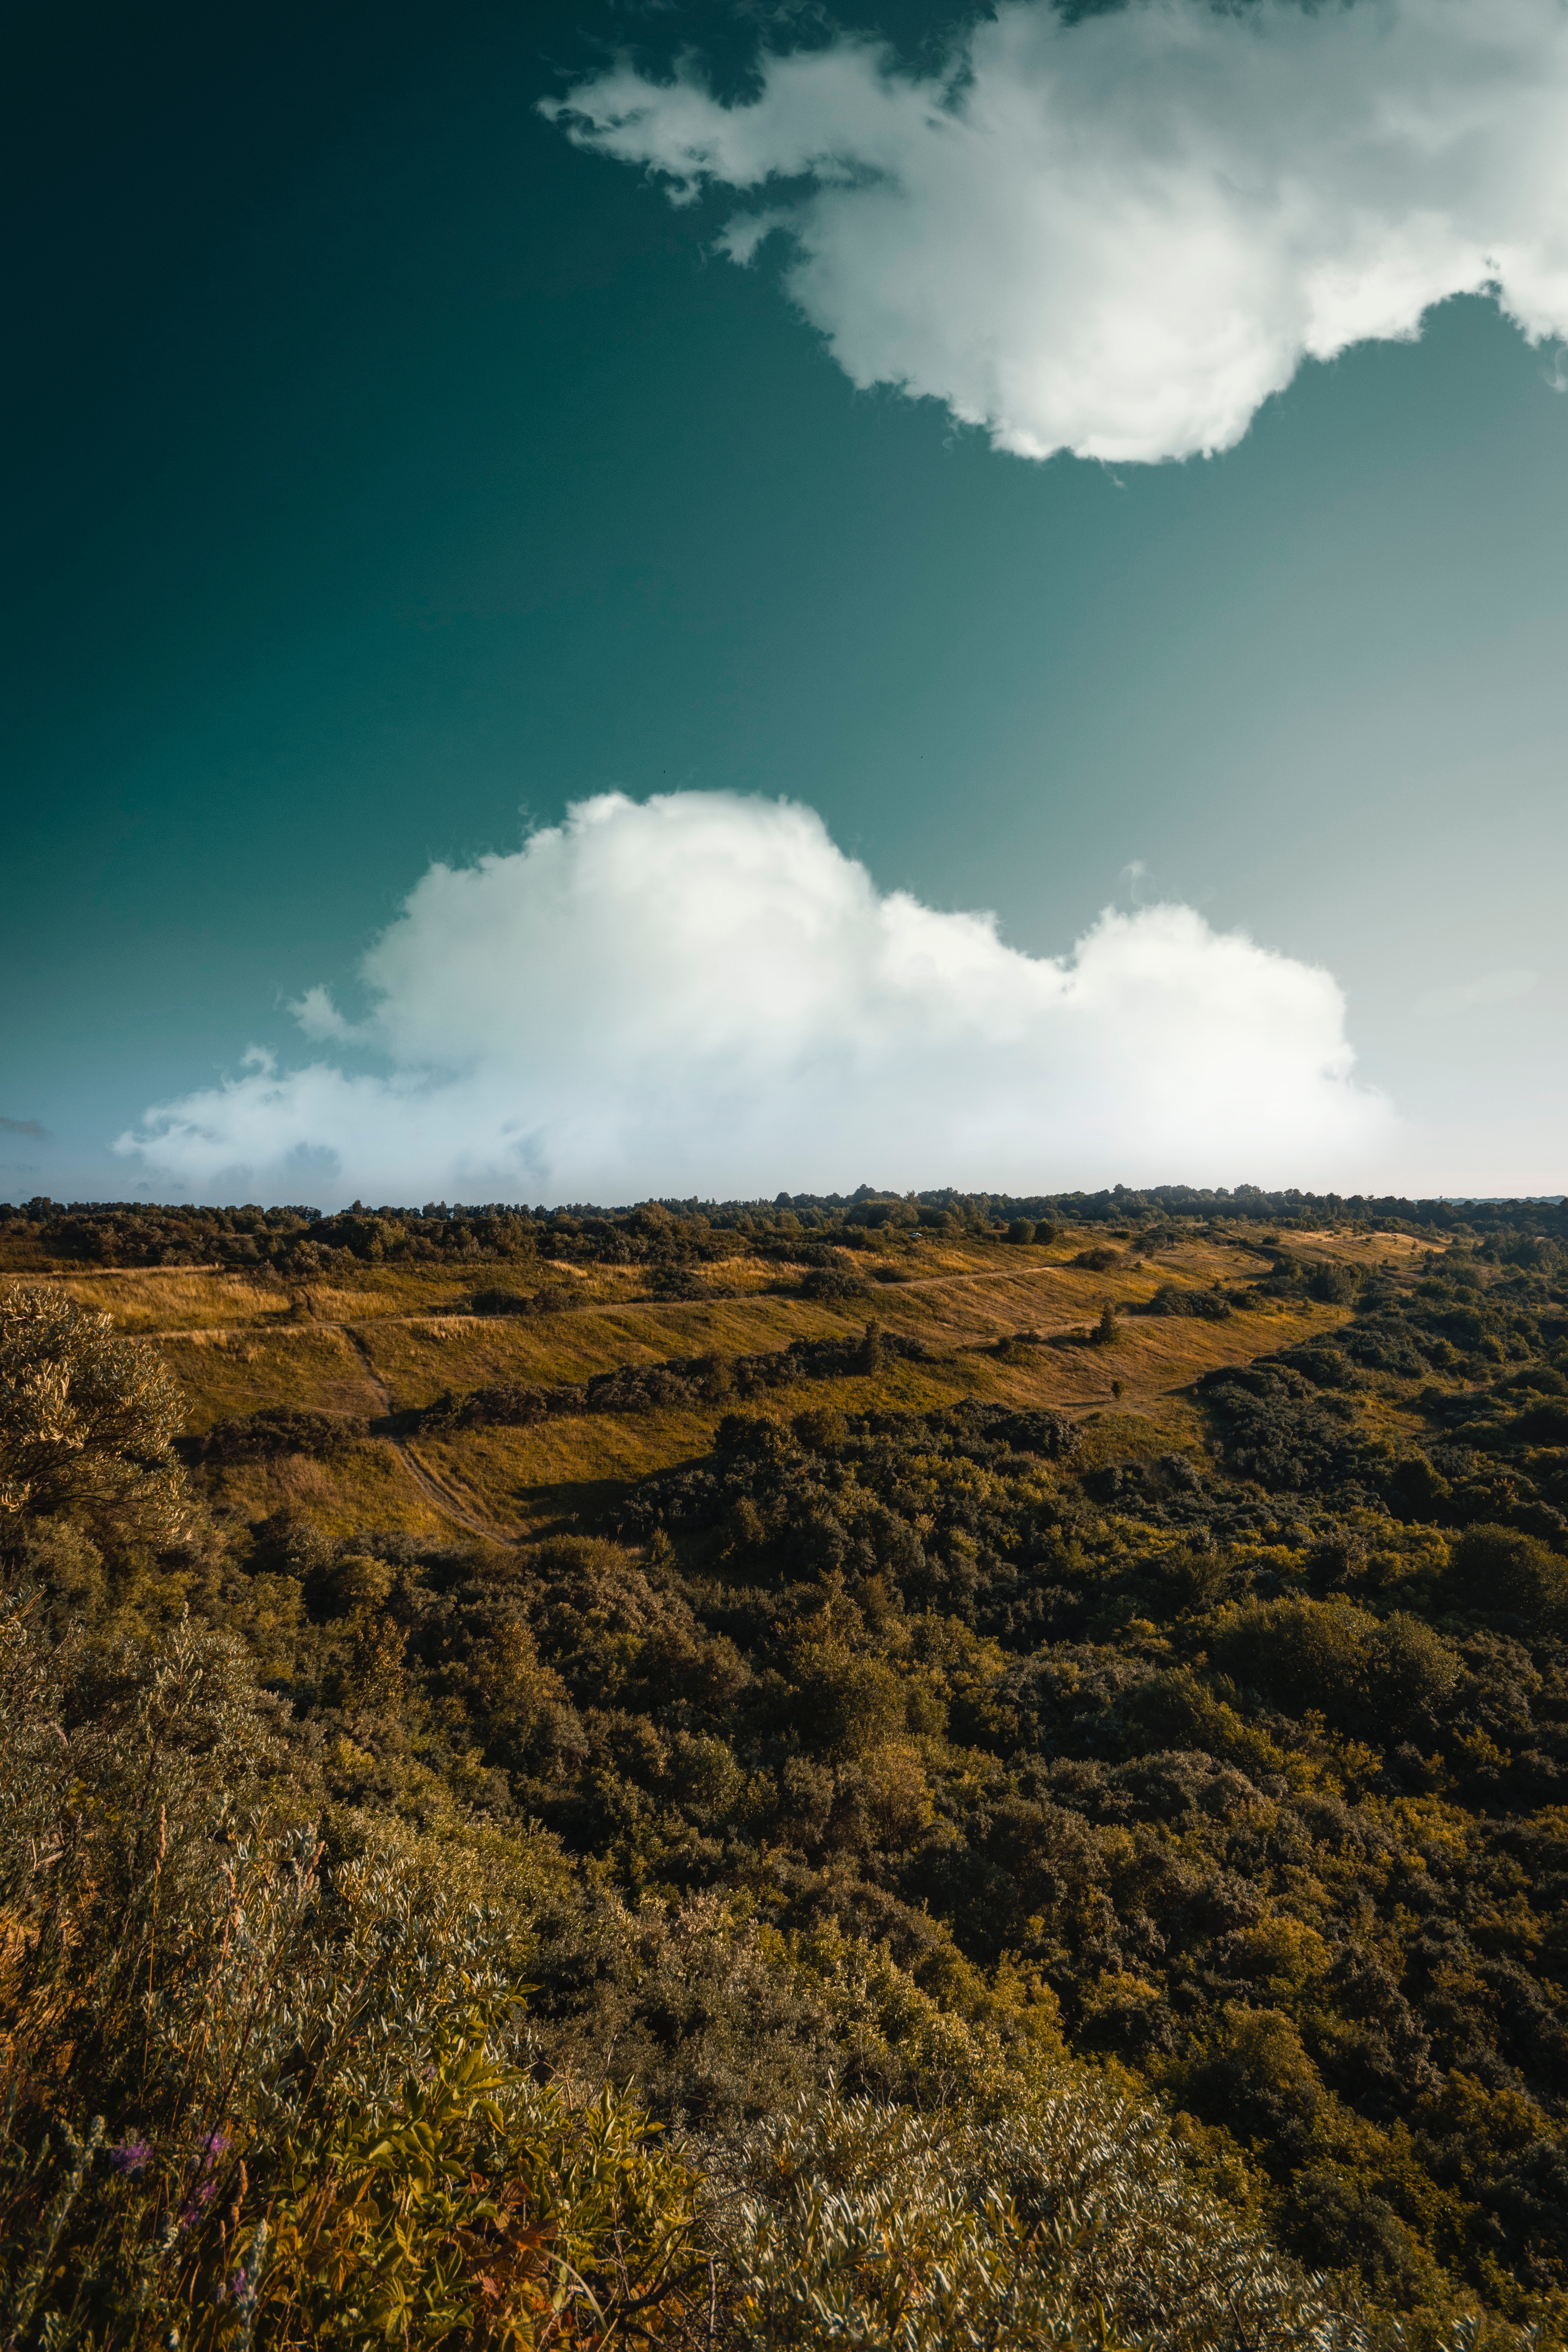
sky, nature, cloud, natural landscape, grassland, natural environment, green, grass, field, atmospheric phenomenon, wilderness, hill, horizon, plain, ecoregion, prairie, yellow, tree, atmosphere, brown, steppe, tundra, landscape, grass family, sunlight, rural area, highland, mountain, cumulus, soil, meadow, plant, rock, meteorological phenomenon, pasture, national park, fell, savanna, Colorfulness, road, farm, plateau